Anti-Socialist Laws

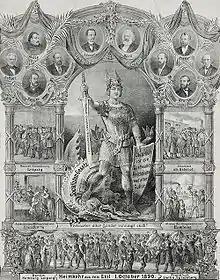
Poster celebrating the end of the Anti-Socialist Law and the return of leading socialist figures from exile. The sword of the knight who has slain the dragon of the Socialist Law carries the words "freedom, equality, fraternity" and his shield "work is the source of all wealth and all culture".

After the first attempt on the Emperor's life, Bismarck presented a draft "Law on defence against social democratic outrages", which the Reichstag rejected by a vote of 251 to 57. The law's wording was so broad that even centrist parties such as the National Liberals thought that the law could be directed against them. Bismarck had in fact assumed that the National Liberals would oppose the measure and that he could then brand them as accomplices of the social democrats. Bismarck-friendly newspapers accused the National Liberals of not being aware of the "red danger".